William Outis Allison

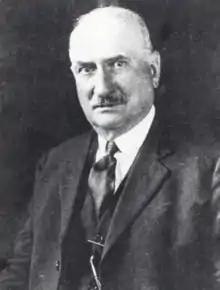

William Outis Allison (1849 – December 18, 1924) was the first Mayor of Englewood Cliffs, New Jersey after it split from Englewood, New Jersey in 1895 and served four terms in office.